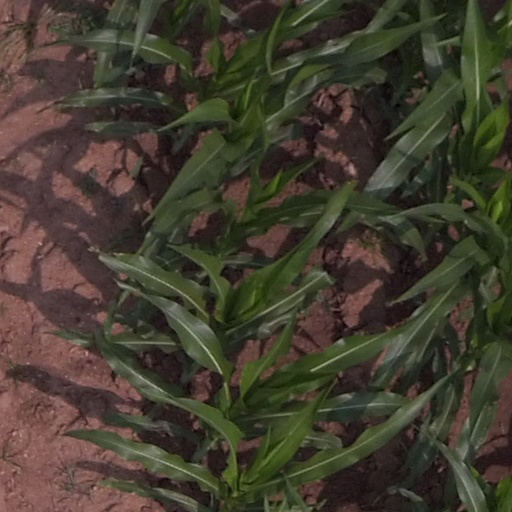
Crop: maize; corn